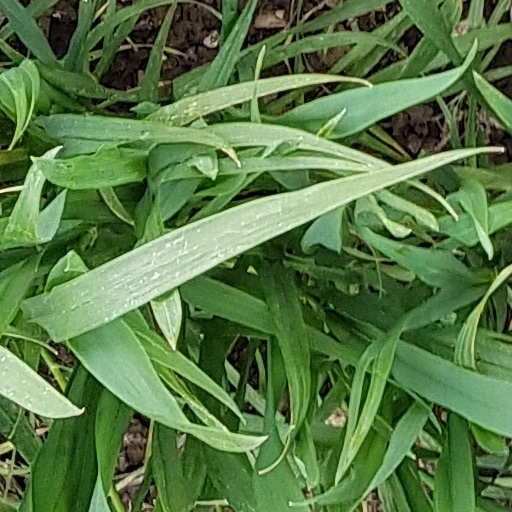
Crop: wheat